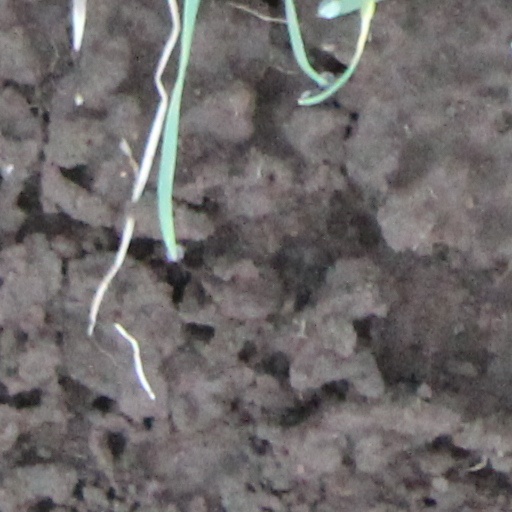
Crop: wheat